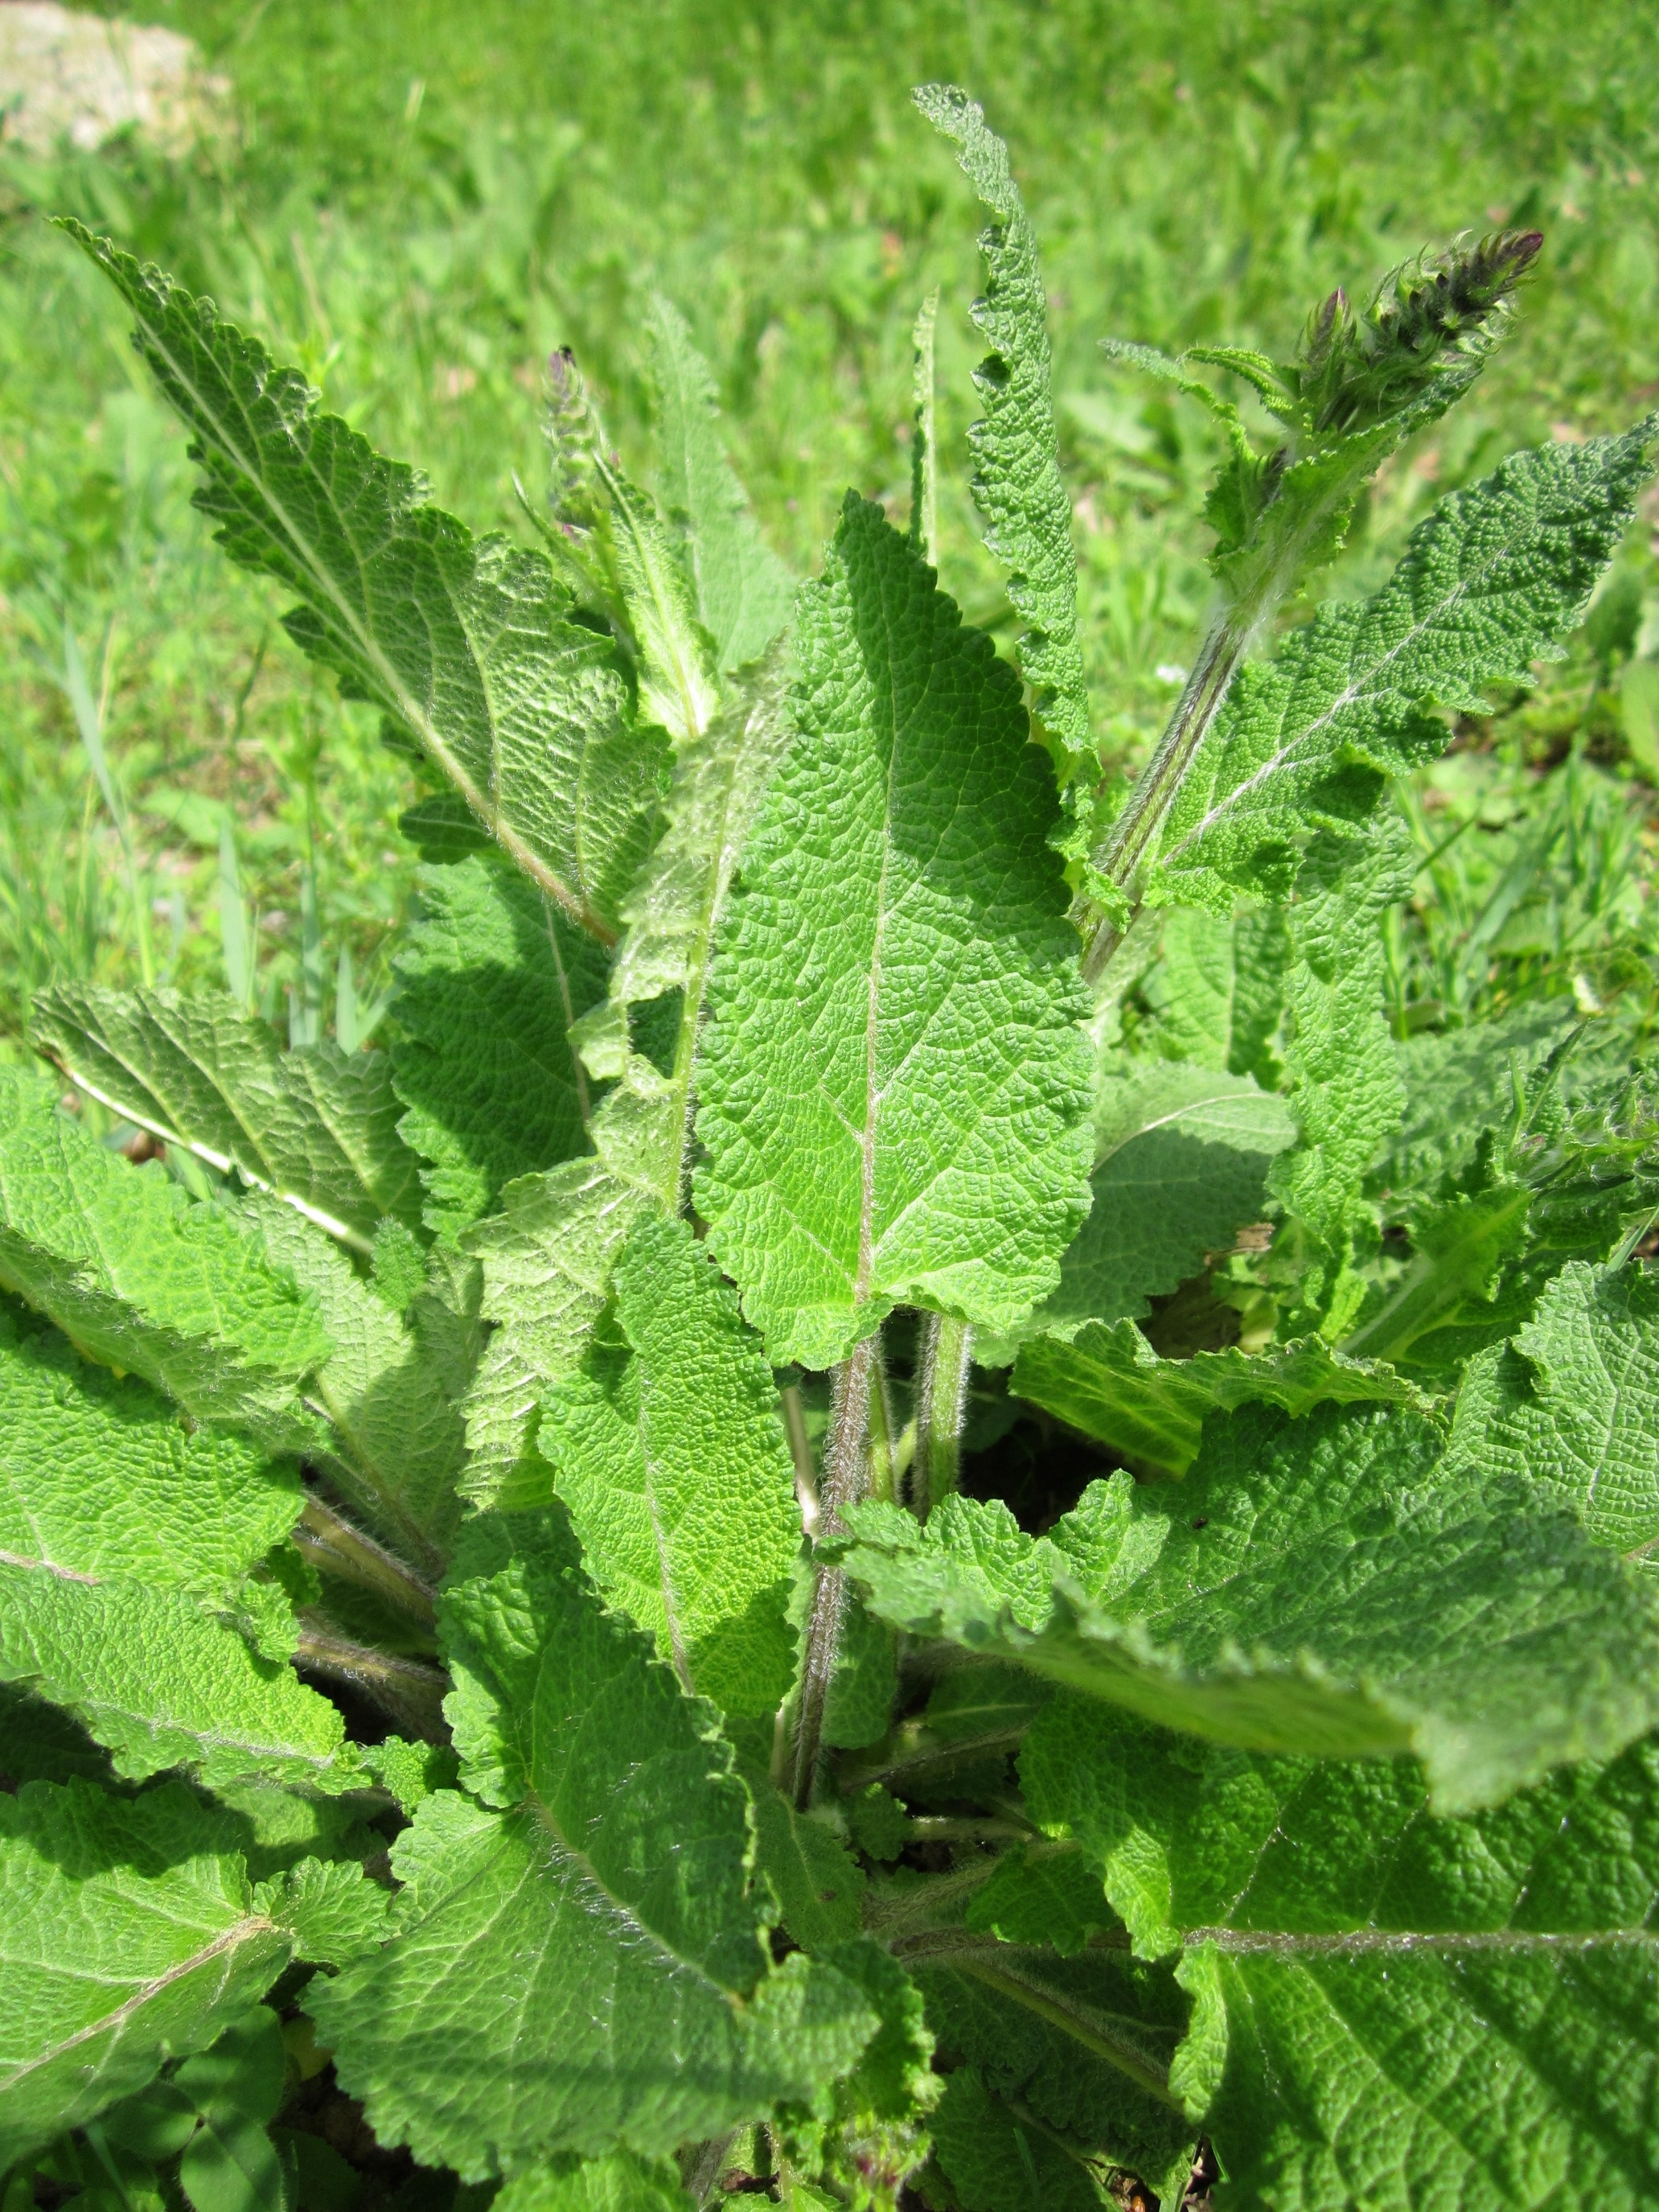
plant, leaf, flower, spice, herb, produce, botany, flora, species, flowering plant, urtica, spearmint, lemon balm, salvia pratensis, meadow sage, annual plant, meadow clary, apple mint, land plant, perilla